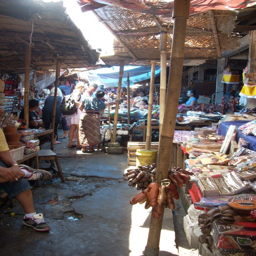
the market spills out into the street